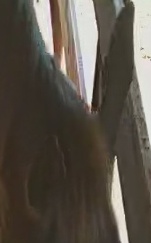
Face region: ears (position_of_ears)
Pain indicator: not_present